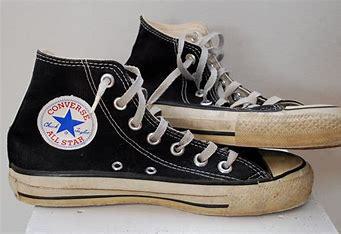
Brand: Converse
Model: Chuck Taylor All Star